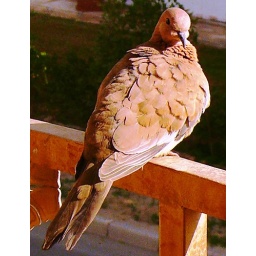
in my house window in Kuwait